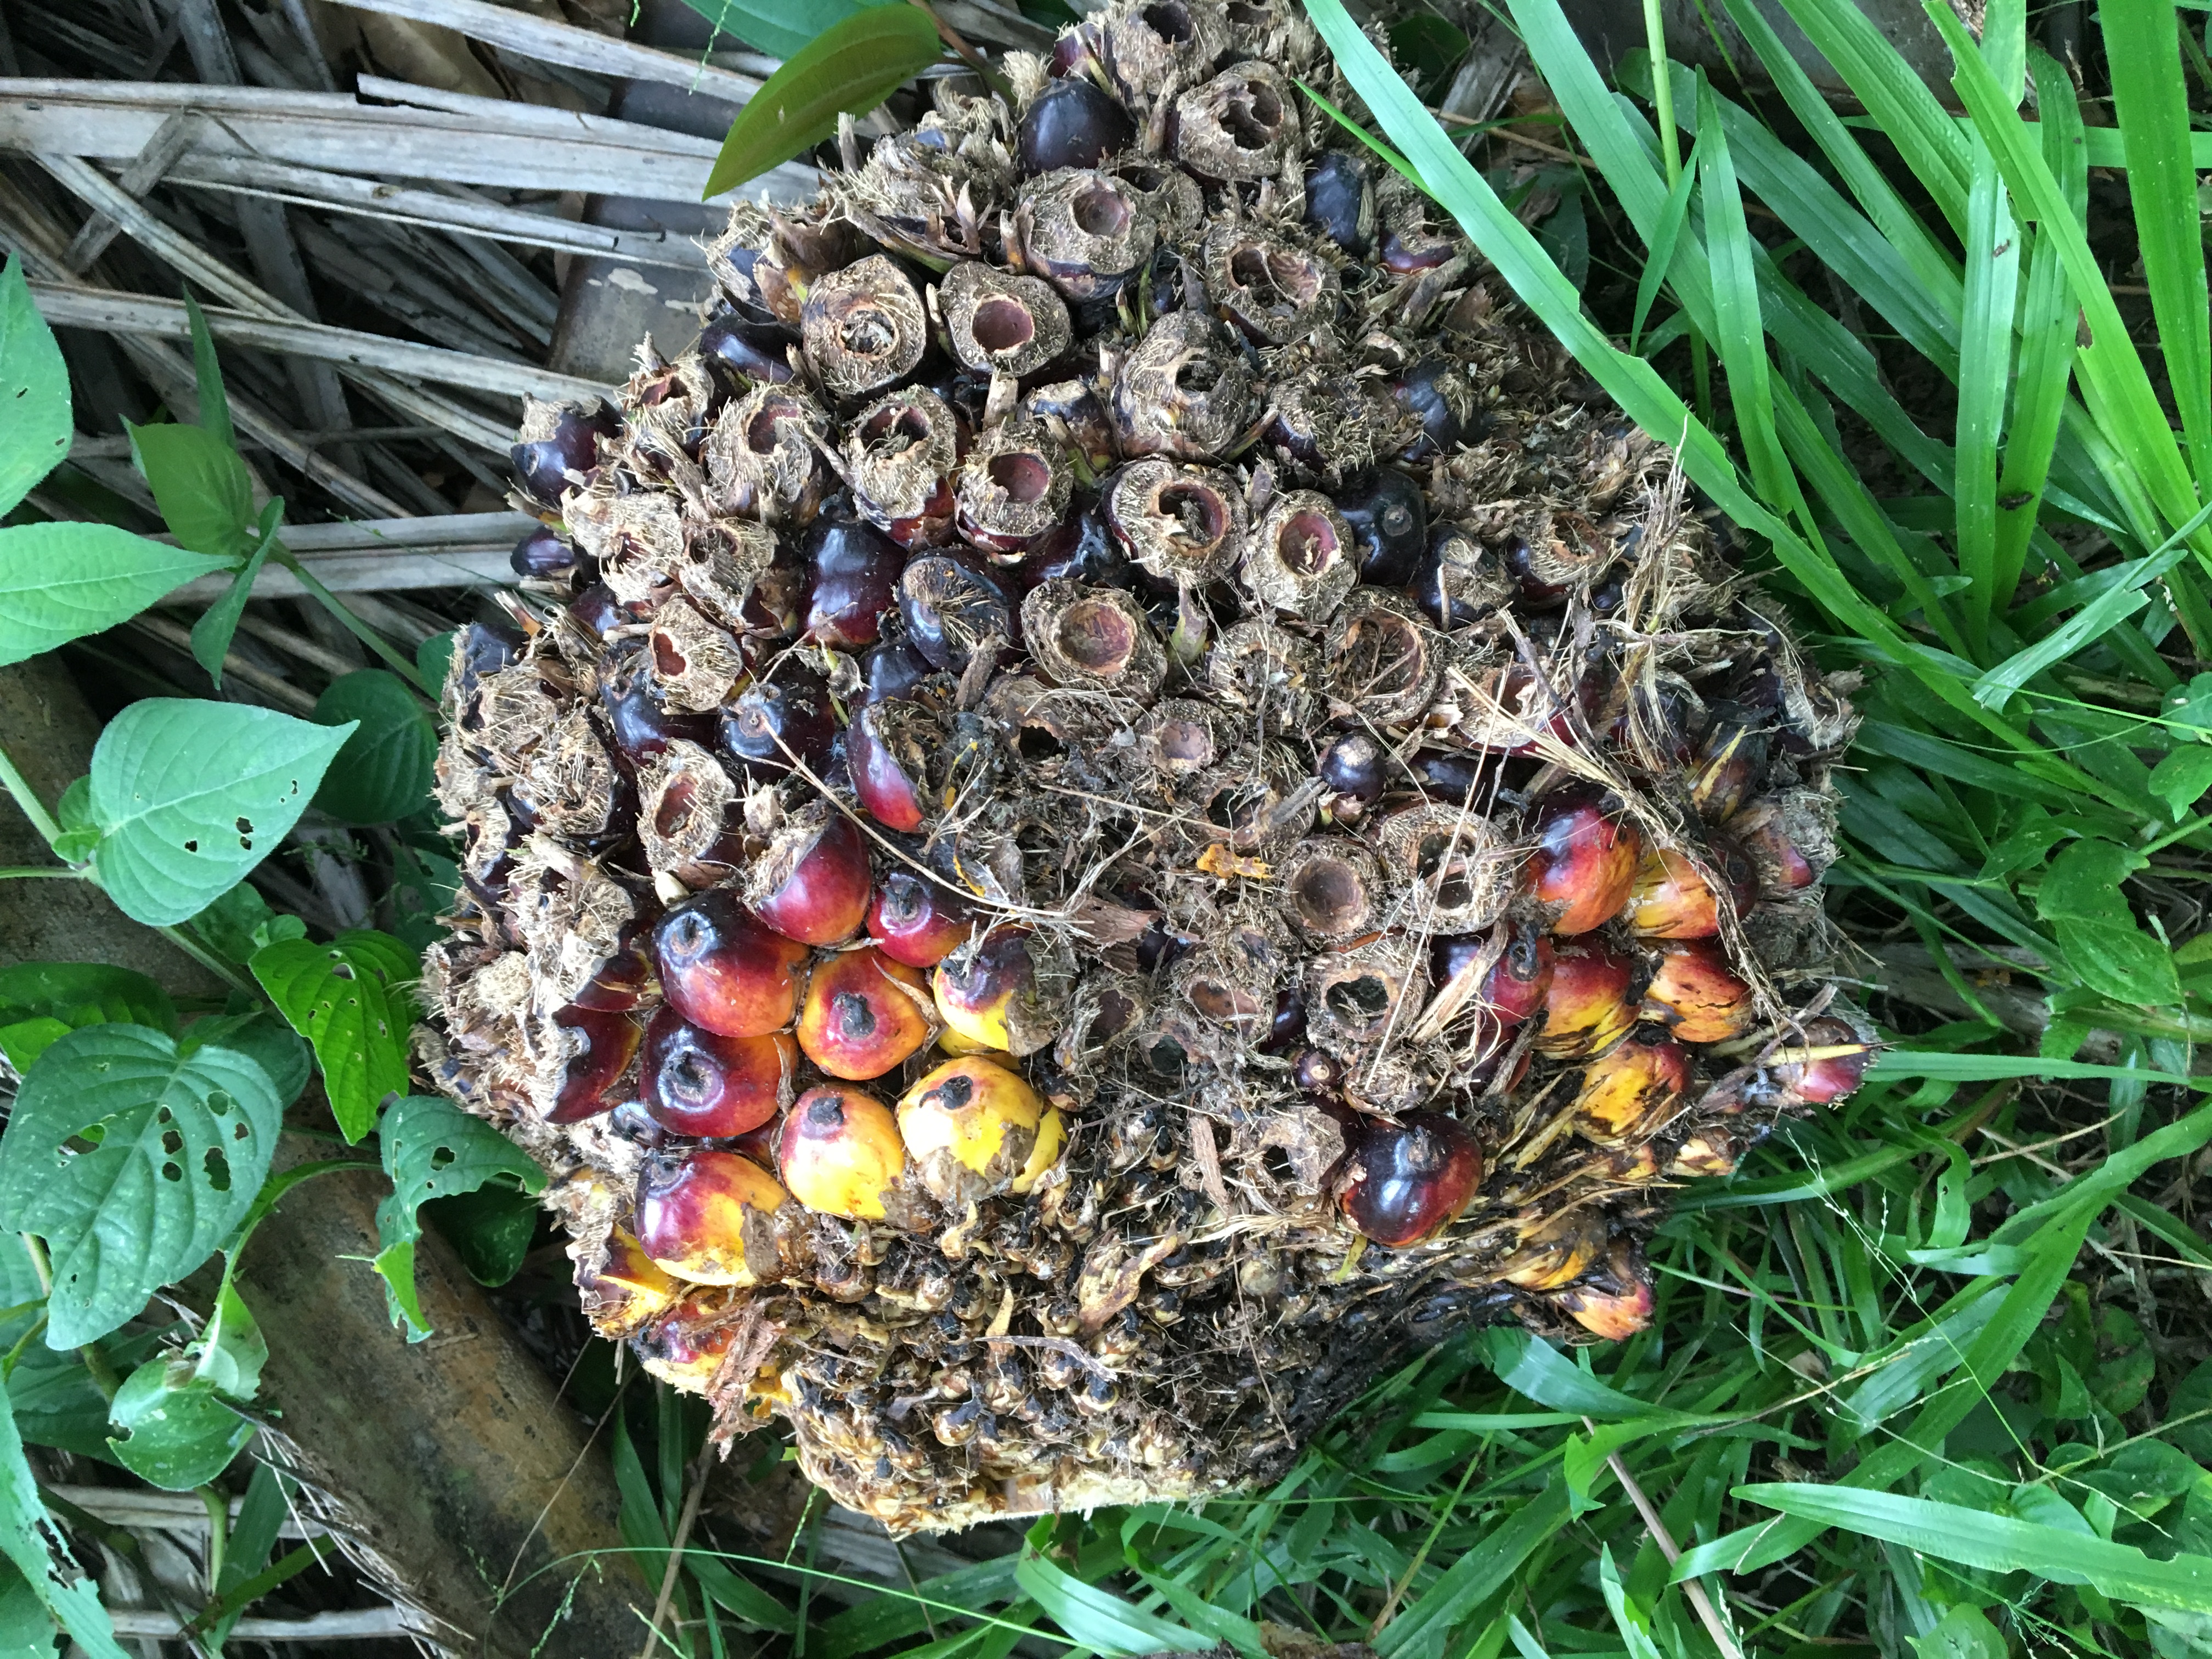
Ripeness: Damaged